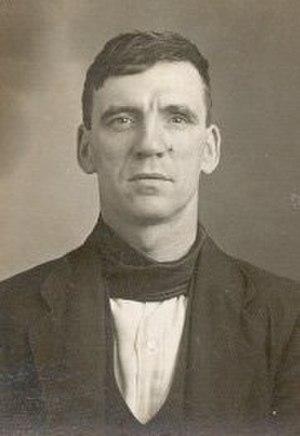
Frederick William Barrett, né le 10 janvier 1883 à Bootle et mort le 3 mars 1931 à Liverpool, est un ouvrier et marin britannique. Il est connu comme survivant du naufrage du Titanic où il était chauffeur. Il est témoin au procès puis finit sa vie à Liverpool.